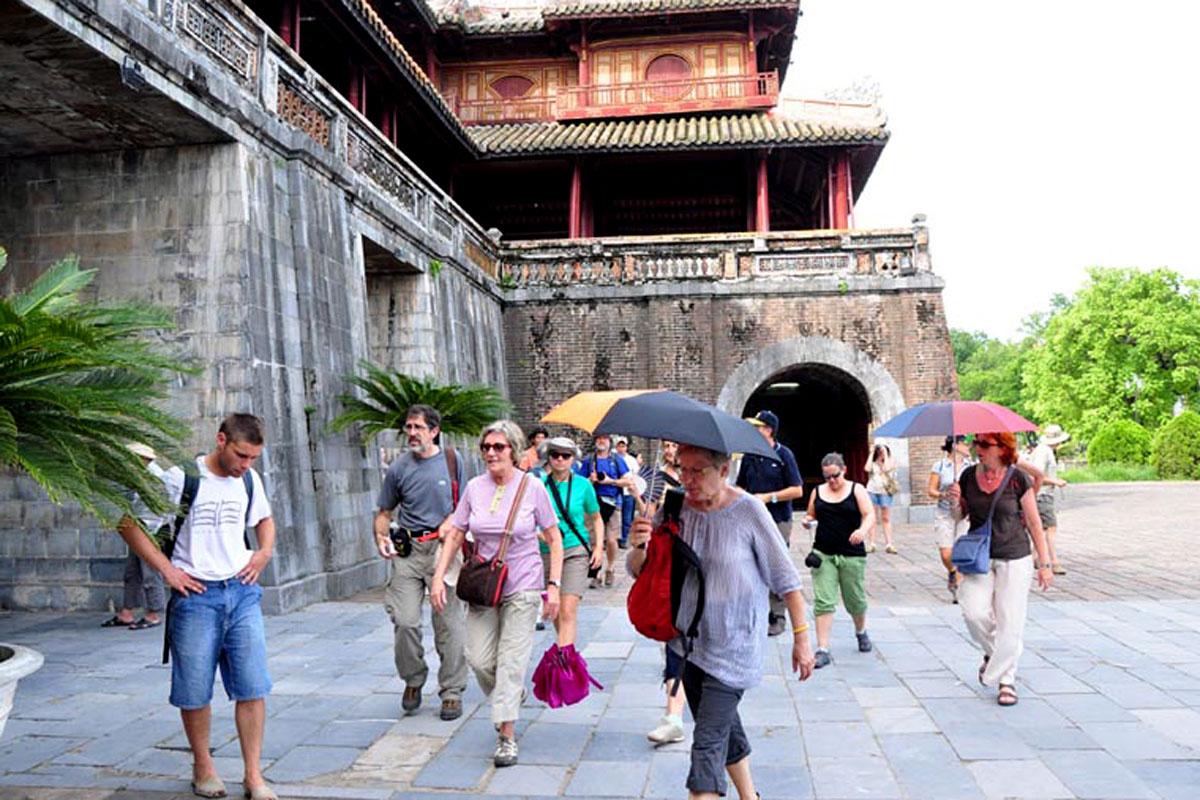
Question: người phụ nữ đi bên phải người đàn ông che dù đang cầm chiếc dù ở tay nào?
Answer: người phụ nữ đang cầm chiếc dù ở tay trái